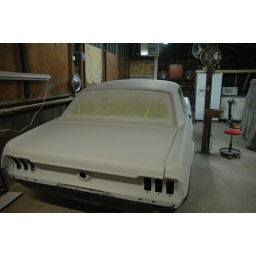
reprimed, glass fitted, new door handles, engine bolted in place, trans installed, interior loosely in place...